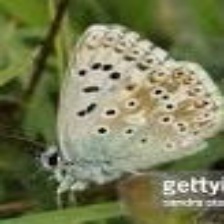
Species: CHALK HILL BLUE
Butterfly family (ImageNet category): lycaenid_butterfly